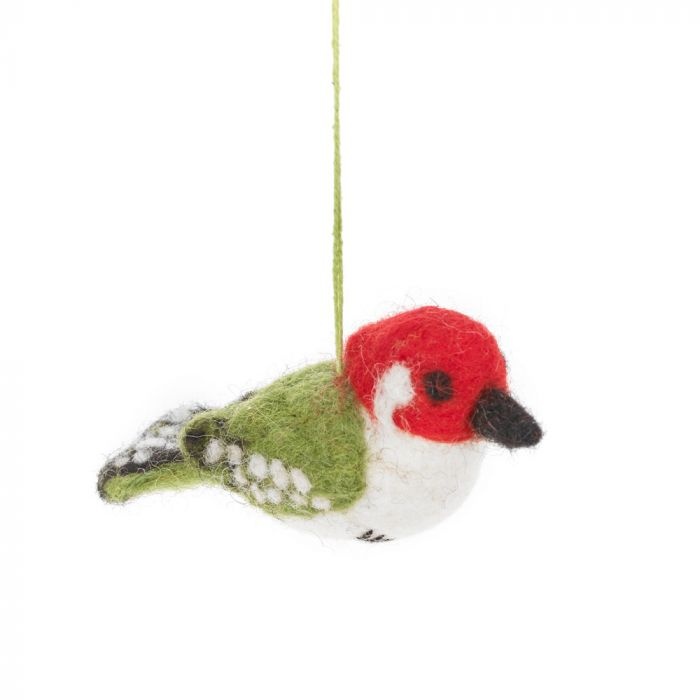
Winnie The Woodpecker - Handmade Felt Decoration
Brand: Felt So Good
Category: Arts & Entertainment > Hobbies & Creative Arts > Arts & Crafts > Crafting Patterns & Molds > Felting Molds > Wet Felting Molds